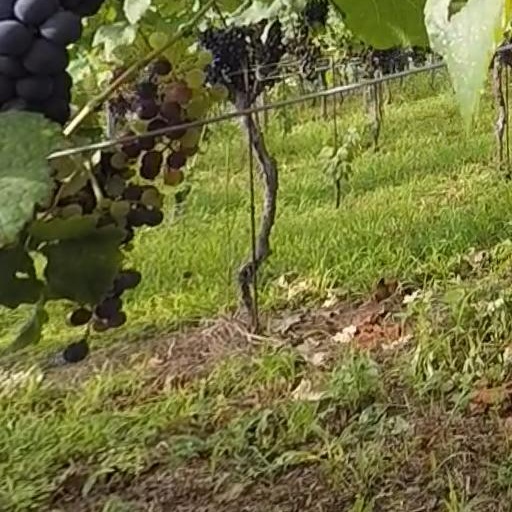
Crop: grape